Emil von Schlitz

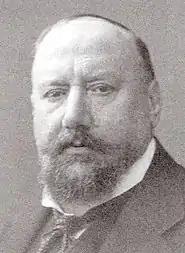
Emil Graf von Schlitz (Hessisches Staatsarchiv Darmstadt)

Emil Friedrich Franz Maximilian Graf von Schlitz genannt von Görtz (15 February 1851, in Berlin - 9 October 1914, in Frankfurt) was a German sculptor, Hessian nobleman, cultural policymaker and confidant of Kaiser Wilhelm II.